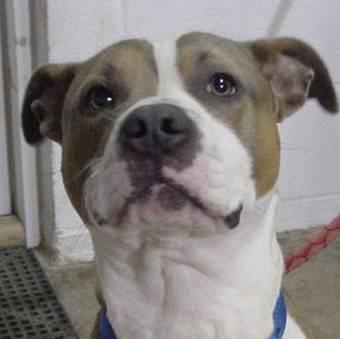
dog